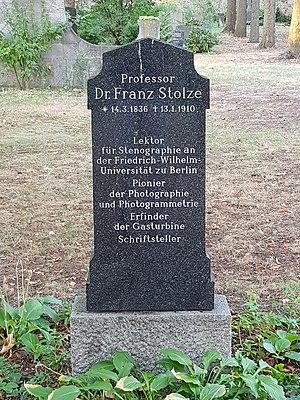
Franz Stolze, né le 14 mars 1836 à Berlin, et décédé le 13 janvier 1910, est un philosophe, historien, géographe, mathématicien, physicien et ingénieur allemand.